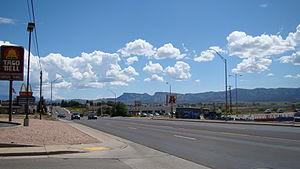
Cortez est une ville du Colorado, siège du comté de Montezuma.
Le comté de Montezuma est un des 64 comtés de l'État du Colorado aux États-Unis.